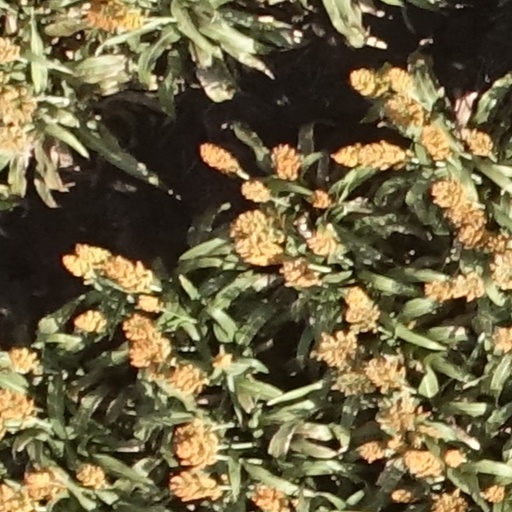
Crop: sorghum